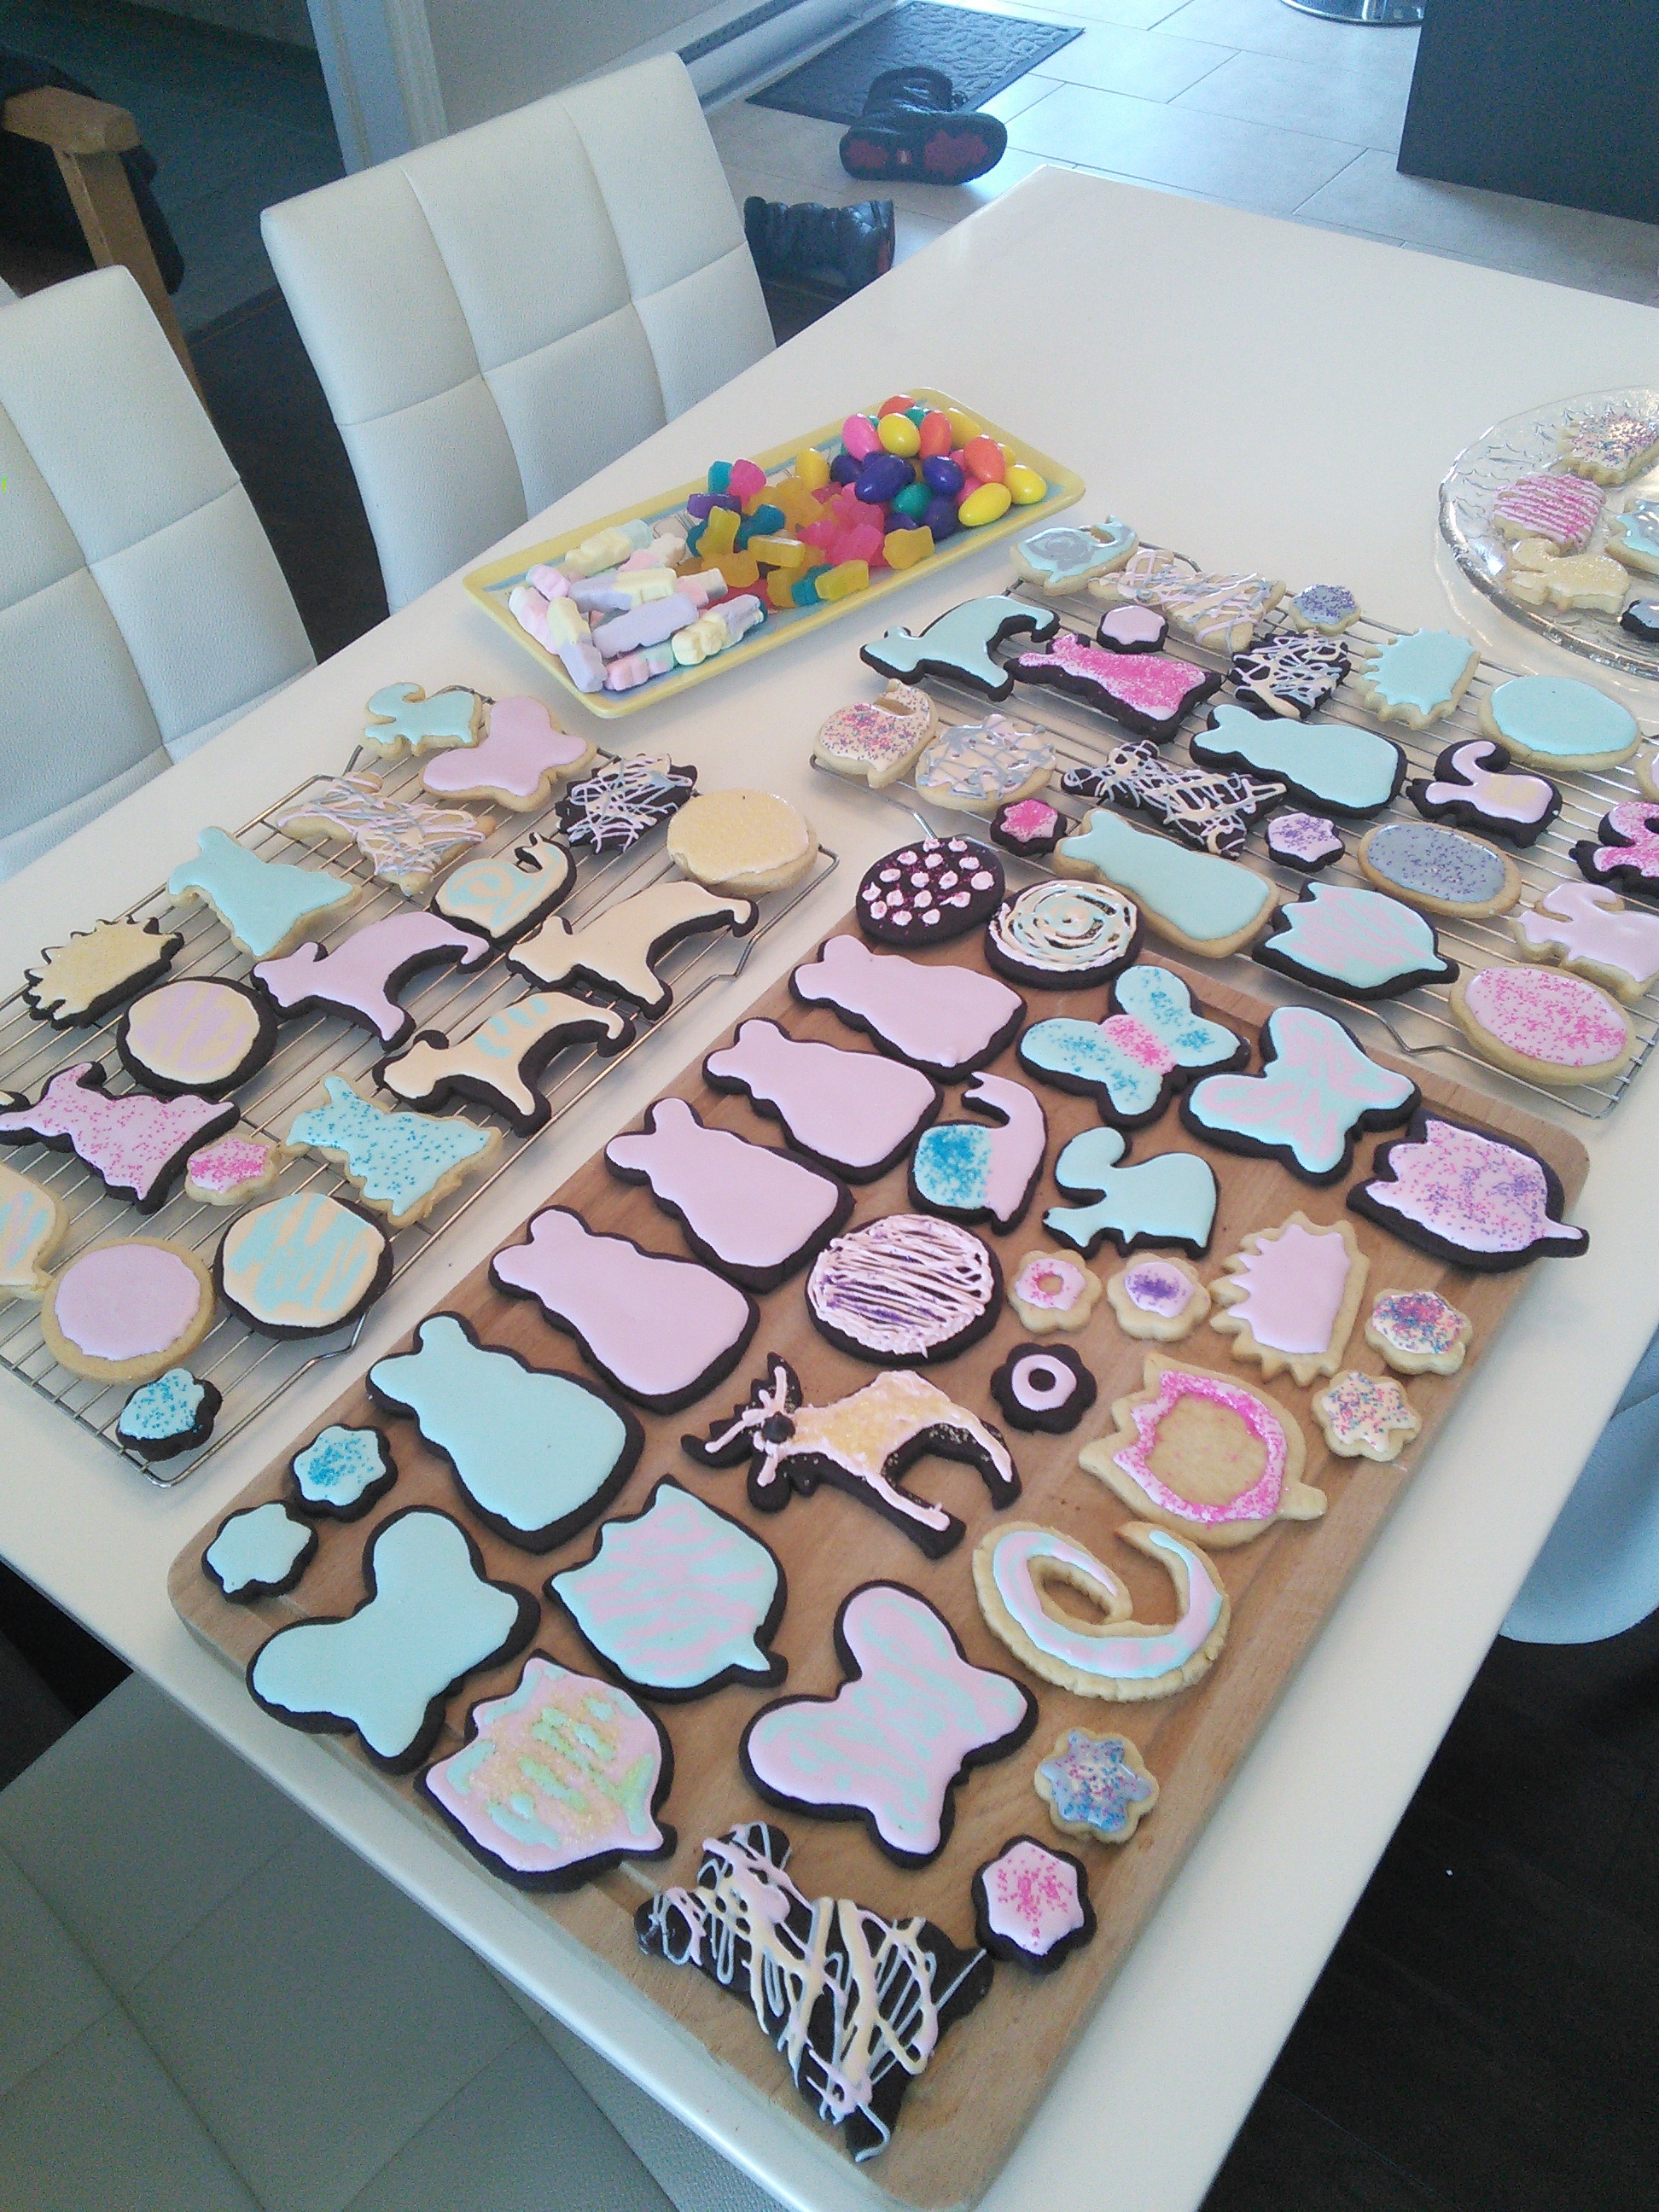
biscuit, dessert, art, design, party, easter, decorated